Indian Ocean

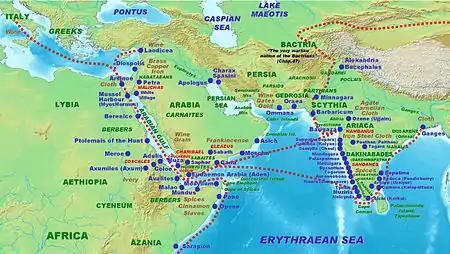
Greco-Roman trade with ancient India according to the "Periplus of the Erythraean Sea" 1st century CE

Pleistocene fossils of "Homo erectus" and other pre–"H. sapiens" hominid fossils, similar to "H. heidelbergensis" in Europe, have been found in India. According to the Toba catastrophe theory, a supereruption c. 74,000 years ago at Lake Toba, Sumatra, covered India with volcanic ashes and wiped out one or more lineages of such archaic humans in India and Southeast Asia.